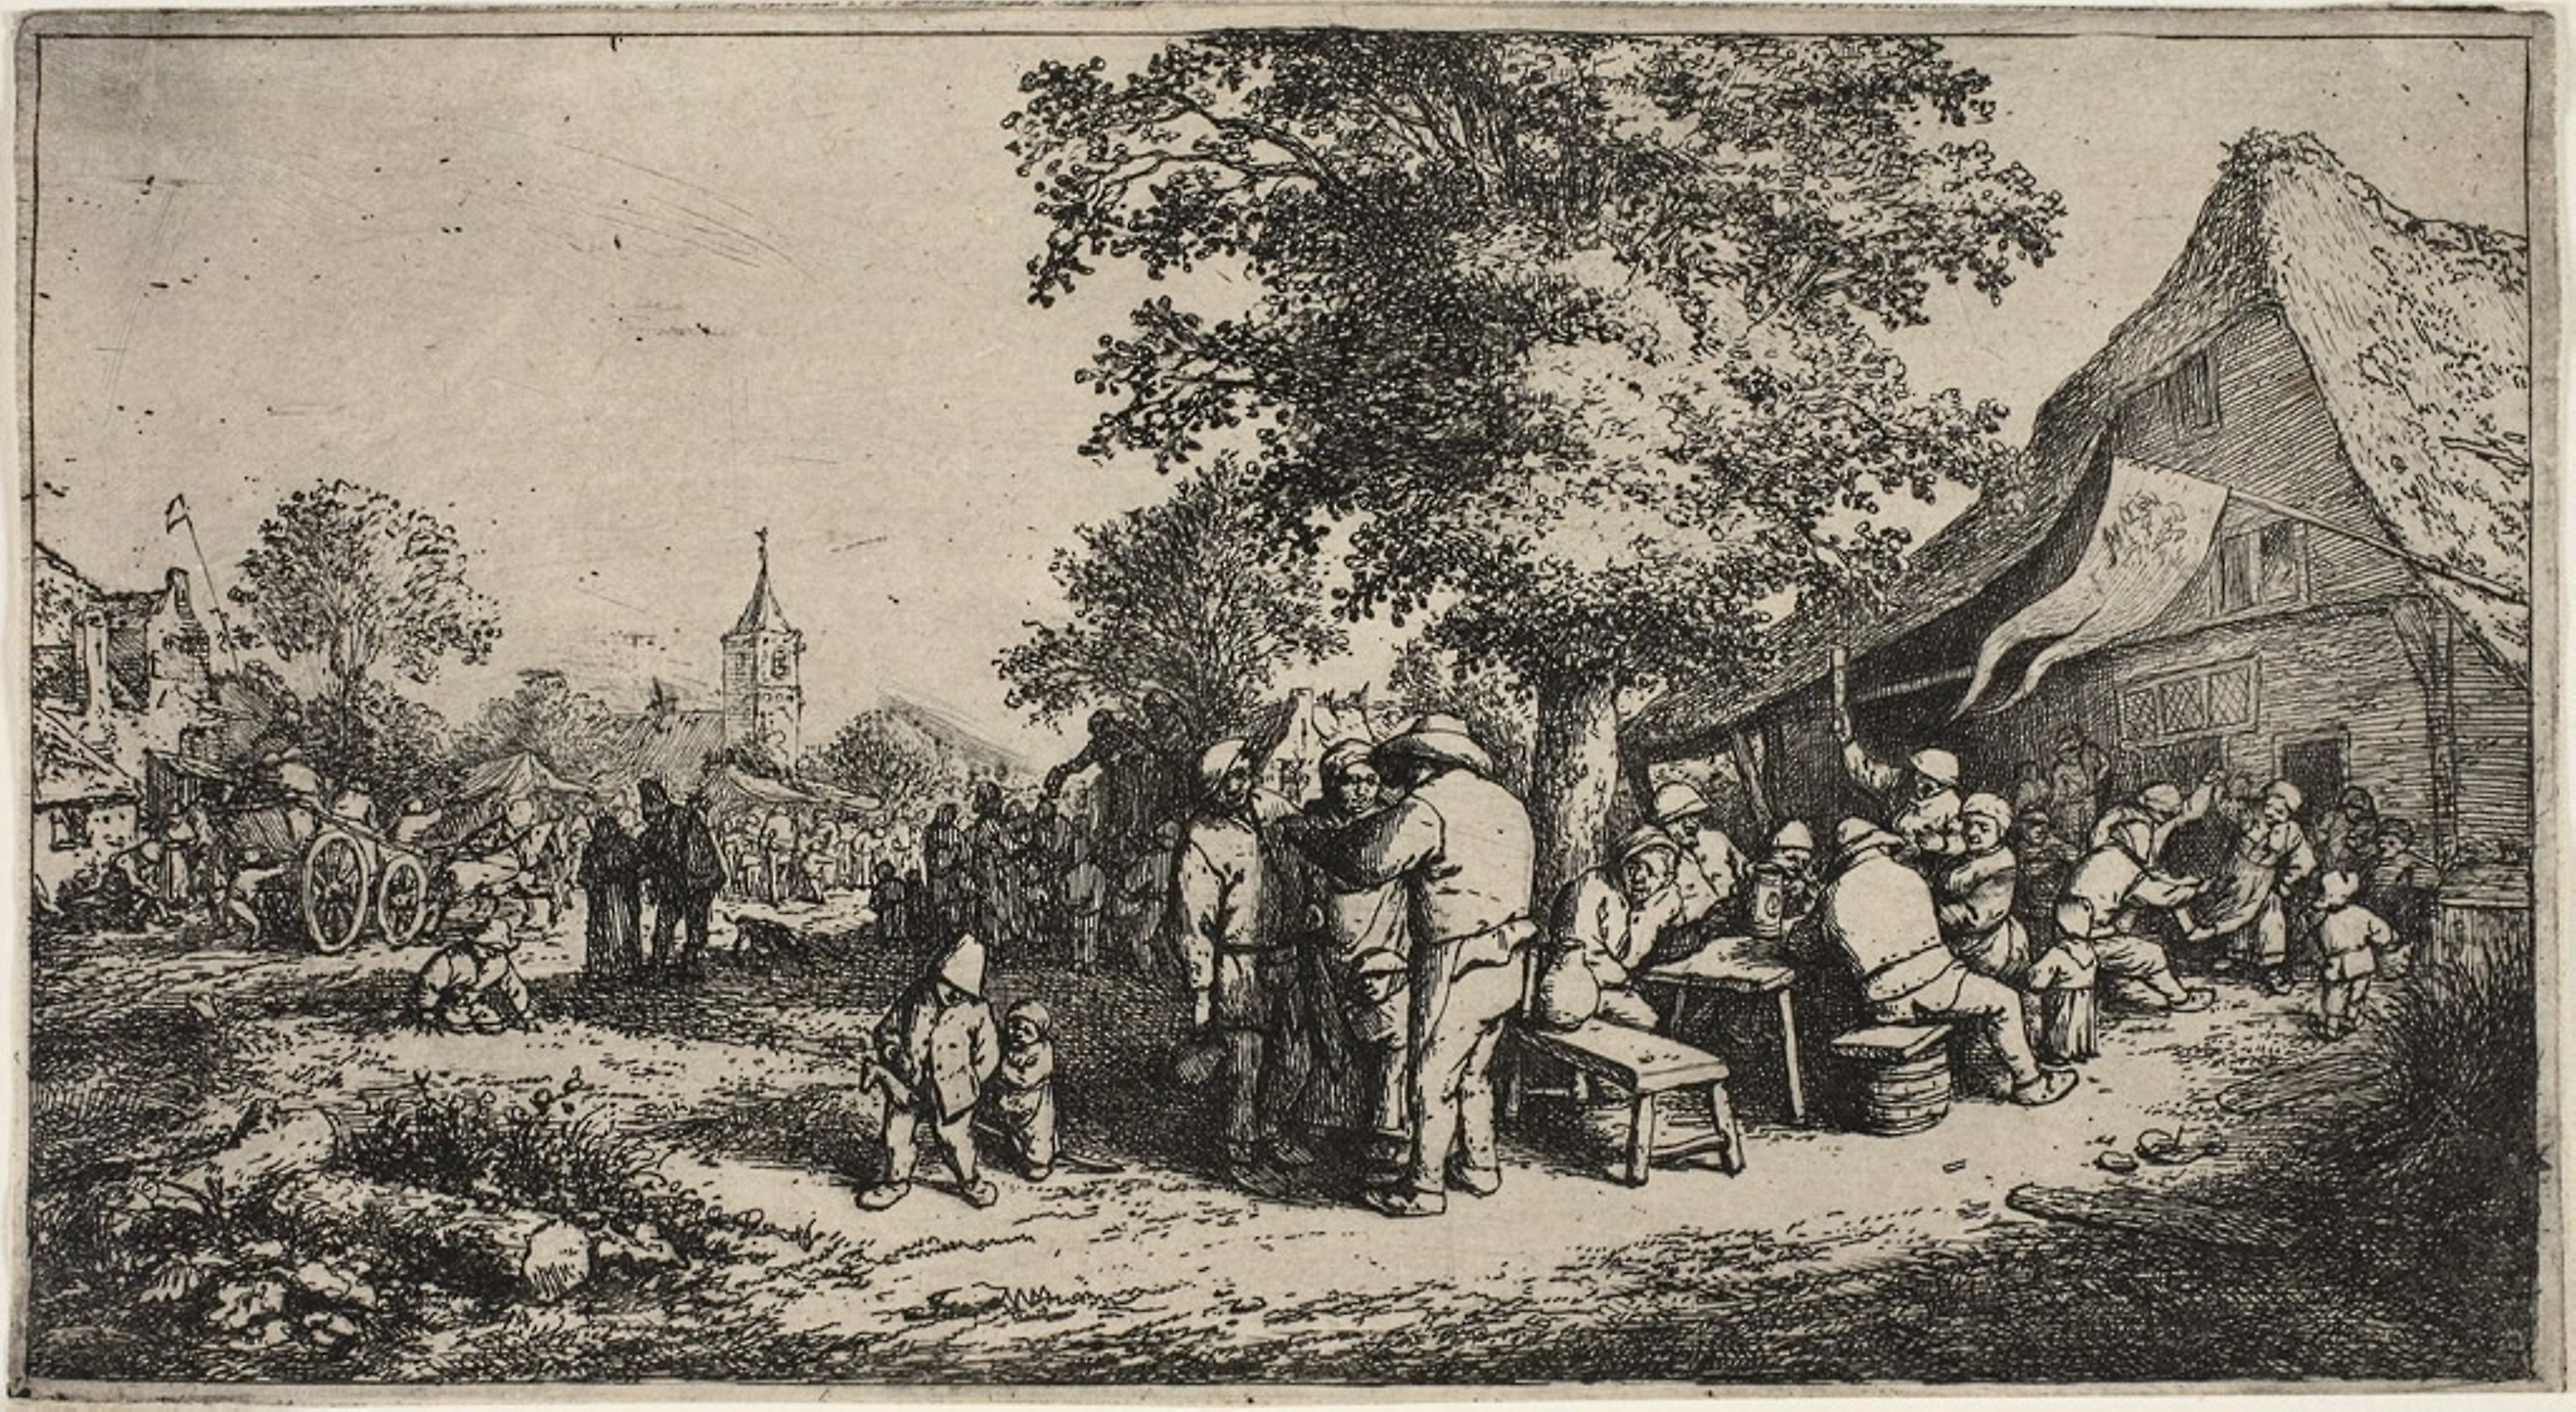
tree, history, black and white, visual arts, art, vintage clothing, recreation